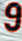
Number: 9